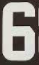
Number: 6